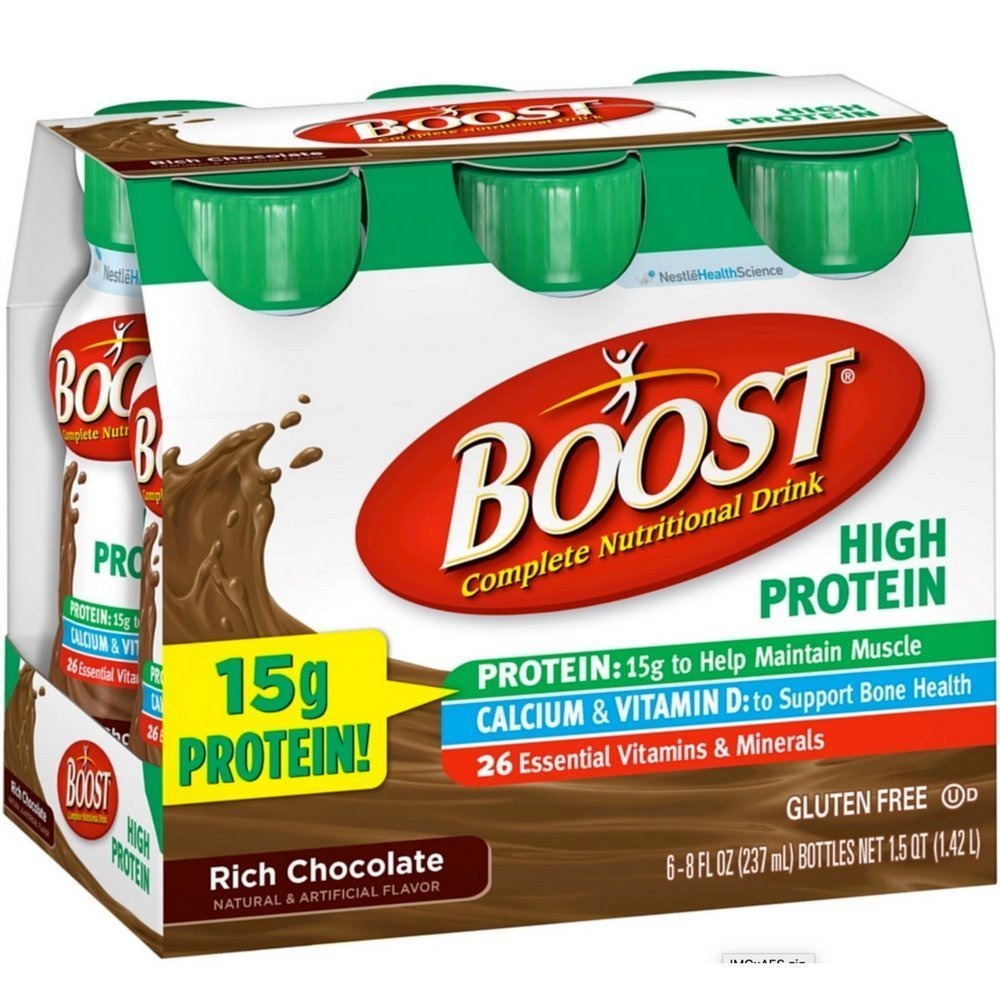
Item Name: Boost Choc High Protein B Size 6/8z Boost Chocolate High Protien Bottle 6-8z
Product Description: Boost Chocolate High Protein Drink, 8 OZ - Nutrients for energy to help you lead!
Value: nan
Unit: None

Price: 11.235